Šušara

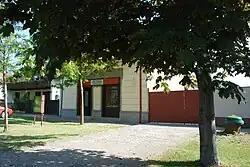
House of the local Traditional Folkways Care Association

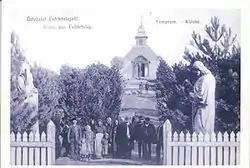
Postcard of Šušara (Fejértelep) from 1902.

Šušara is a village in Serbia. It is situated in the Vršac municipality, in the South Banat District, Vojvodina province. The village has a Hungarian ethnic majority (64.09%) and its population numbering 319 people (2002 census).